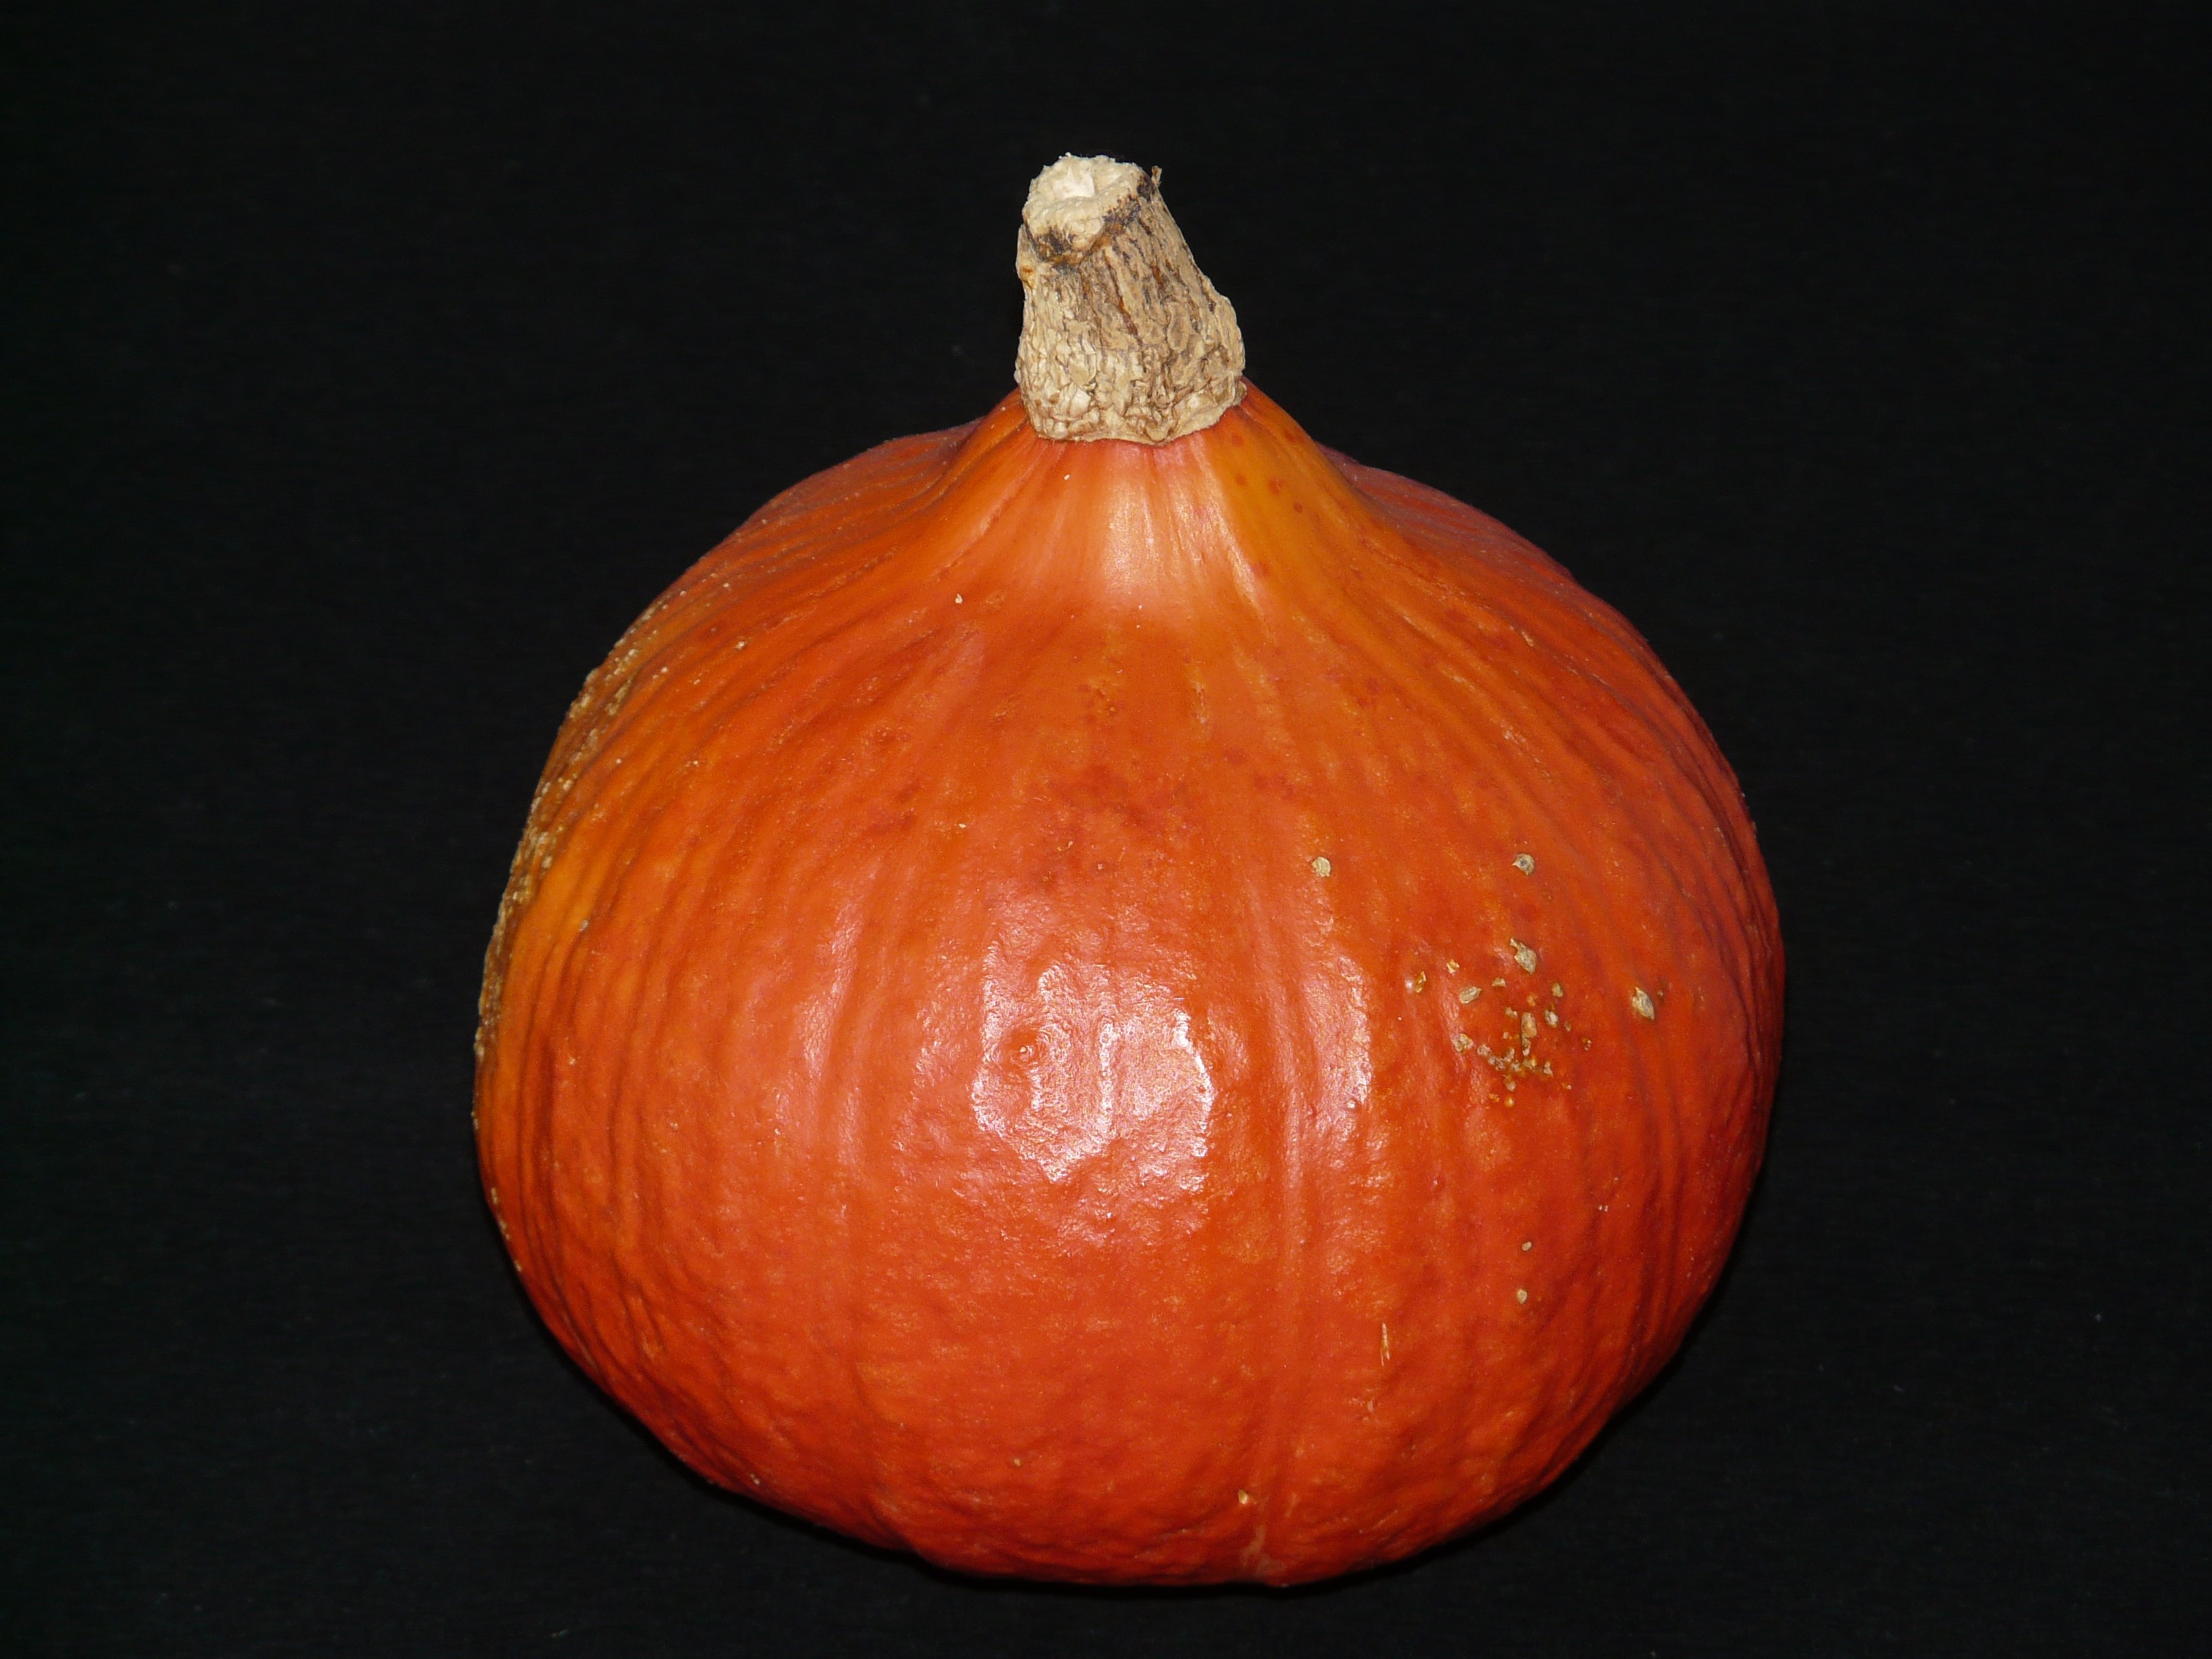
plant, orange, food, harvest, produce, vegetable, autumn, pumpkin, gourd, jack o lantern, calabaza, carving, cucurbita, flowering plant, winter squash, land plant